The Happy Hypocrite

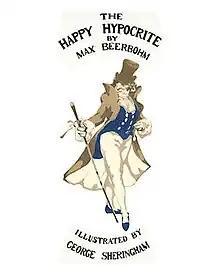
Cover of 2012 reissue by Michael Walmer of illustrated 1918 edition

The Happy Hypocrite: A Fairy Tale for Tired Men is a short story with moral implications, first published in a separate volume by Max Beerbohm in 1897. His earliest short story, "The Happy Hypocrite" first appeared in Volume XI of "The Yellow Book" in October, 1896. Beerbohm's tale is a lighter, more humorous version of Oscar Wilde's 1890 classic tale of moral degeneration, "The Picture of Dorian Gray".